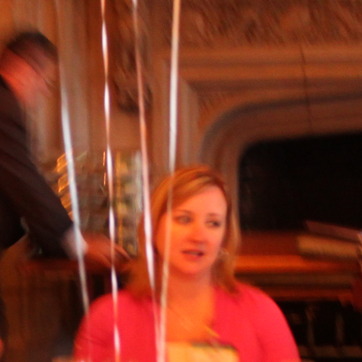
Material: hair